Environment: real
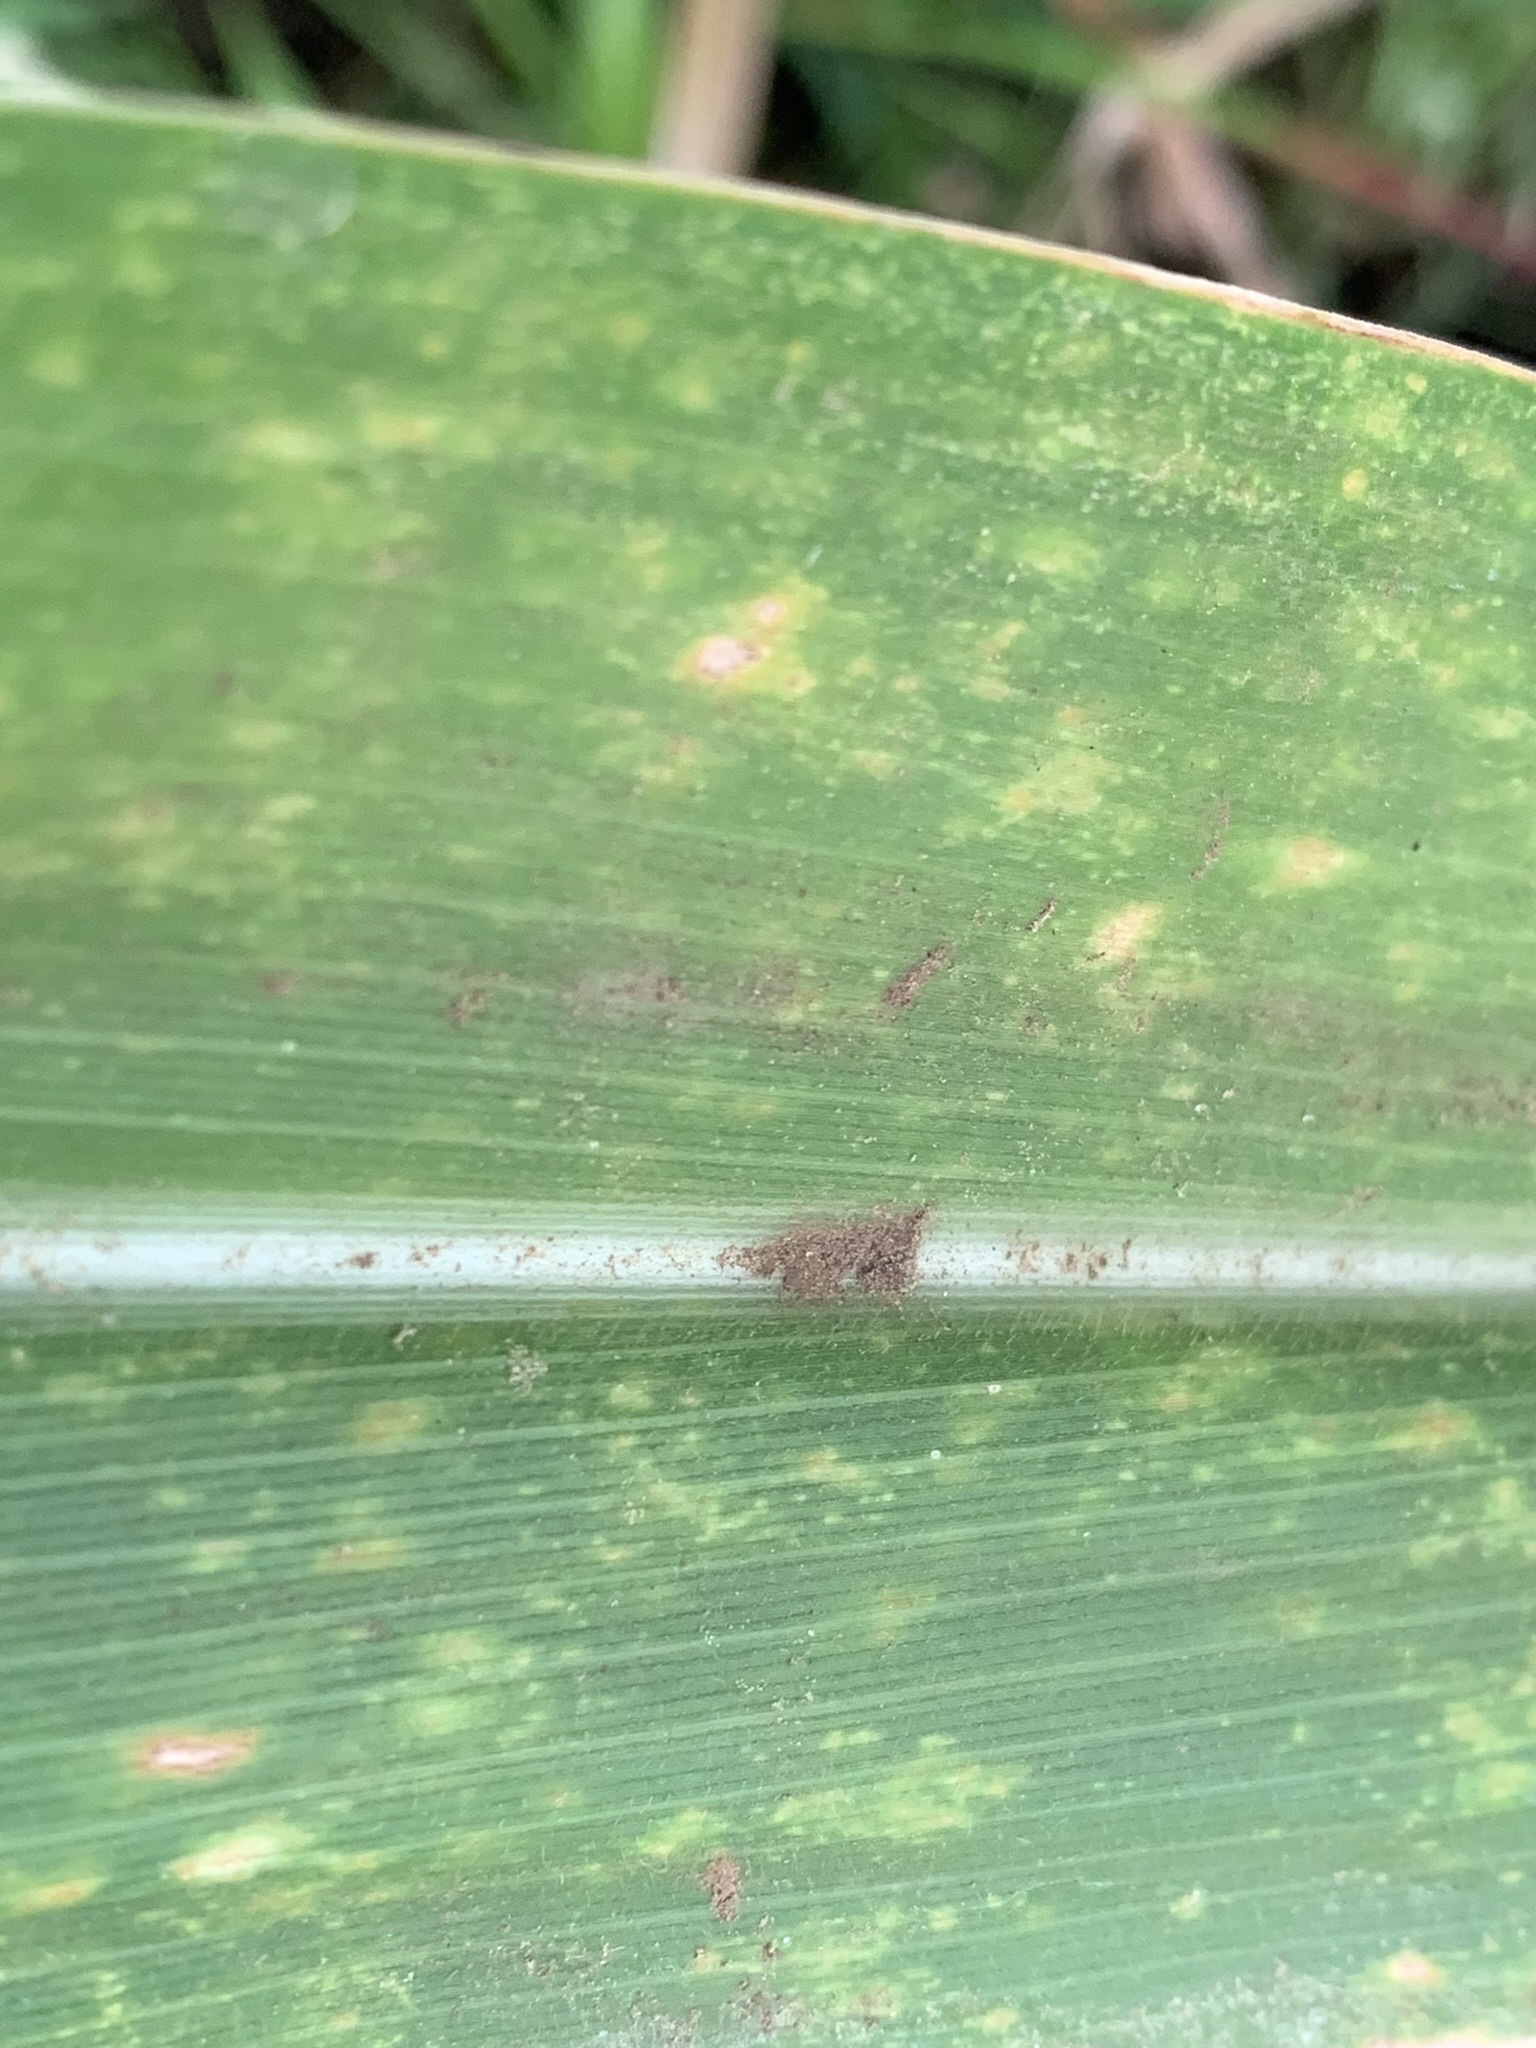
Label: lethal_necrosis